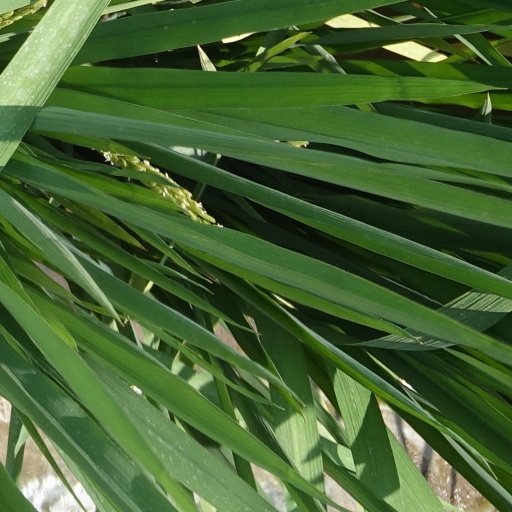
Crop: rice